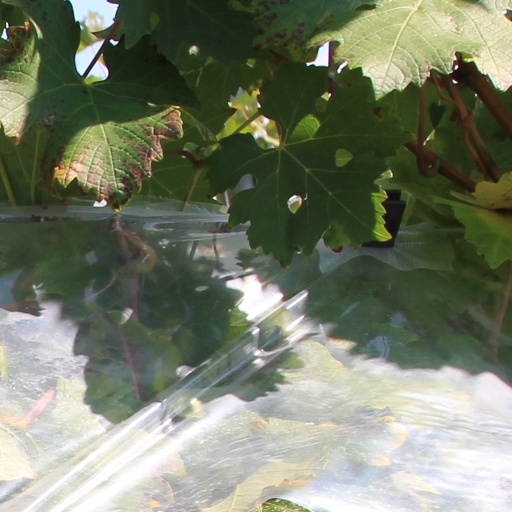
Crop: grape